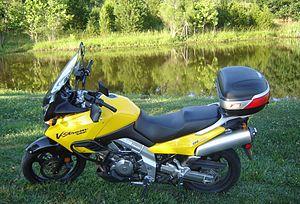
La 1000 V-Strom est un modèle de motocyclette produit par le constructeur japonais Suzuki. Elle apparaît en 2002, dérivée du SV1000, à laquelle elle emprunte bon nombre d'éléments et notamment une base moteur commune. Elle se situe dans la catégorie des trails mais son gabarit, son poids et une garde au sol peu importante, limitent sensiblement son utilisation en tout-terrain et lui donnent plus justement l'appellation de trail-routier.